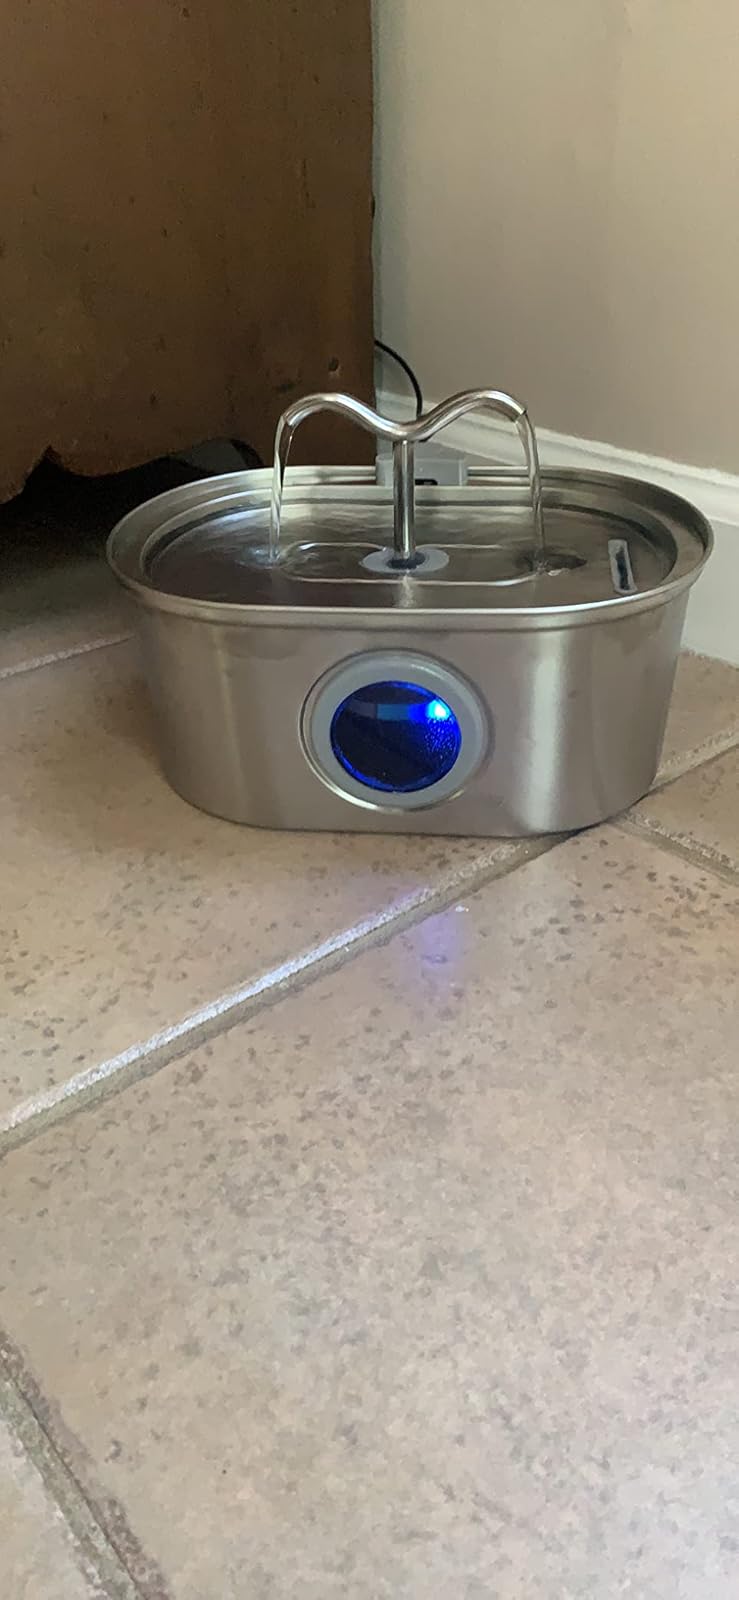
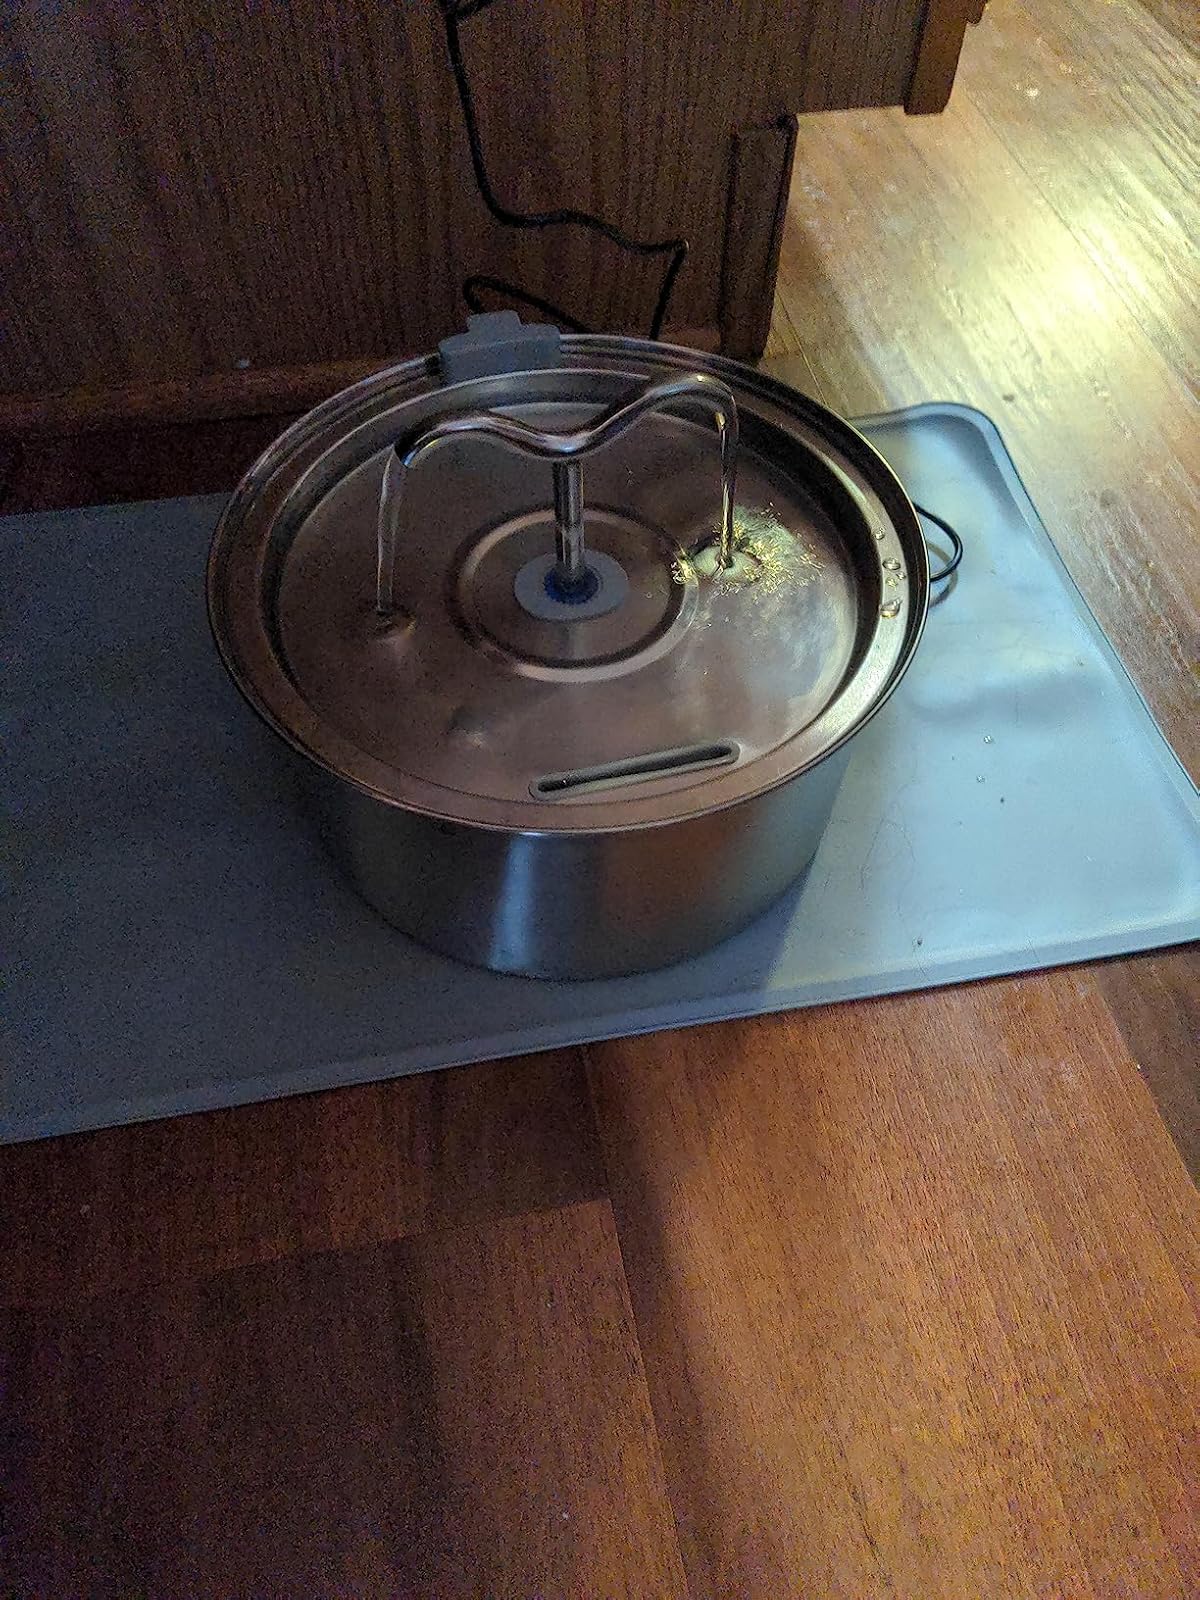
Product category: items_bowl
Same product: no